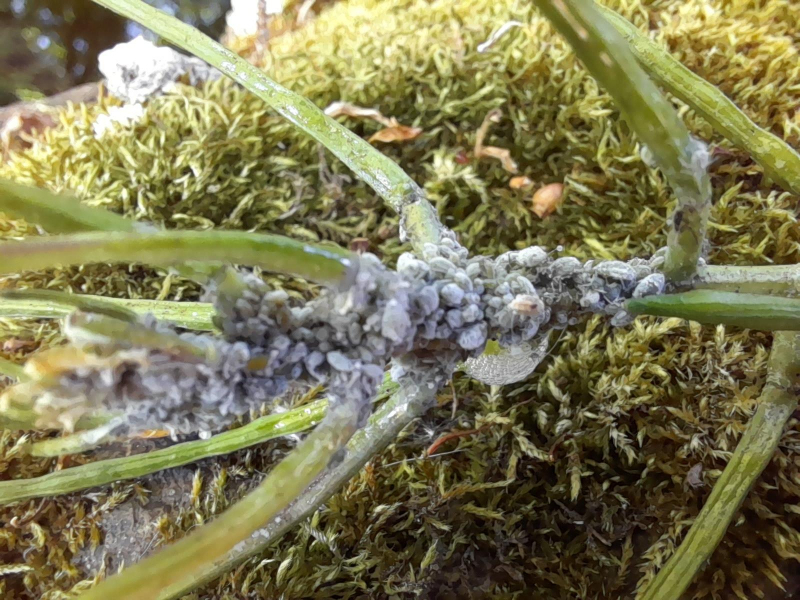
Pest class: cabbage_aphid